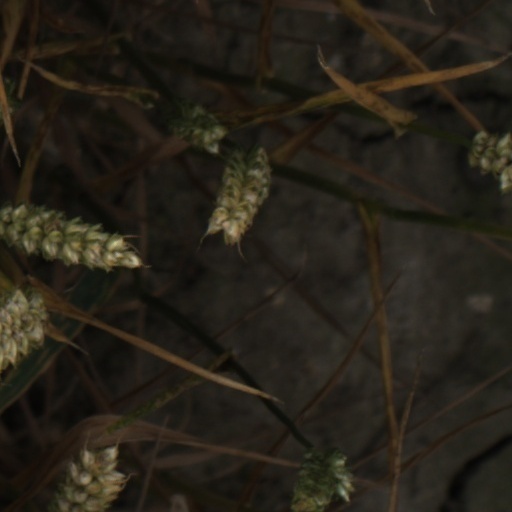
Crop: wheat